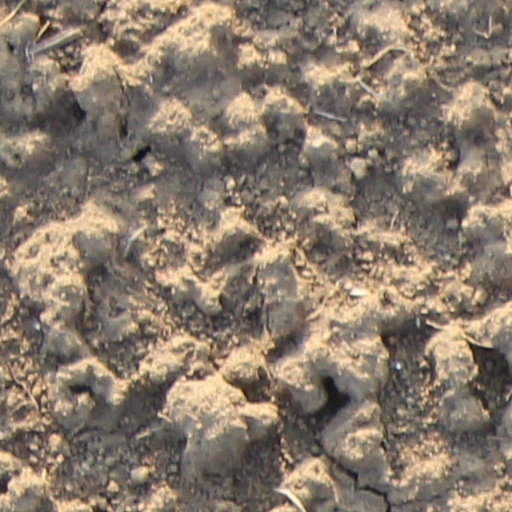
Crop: wheat